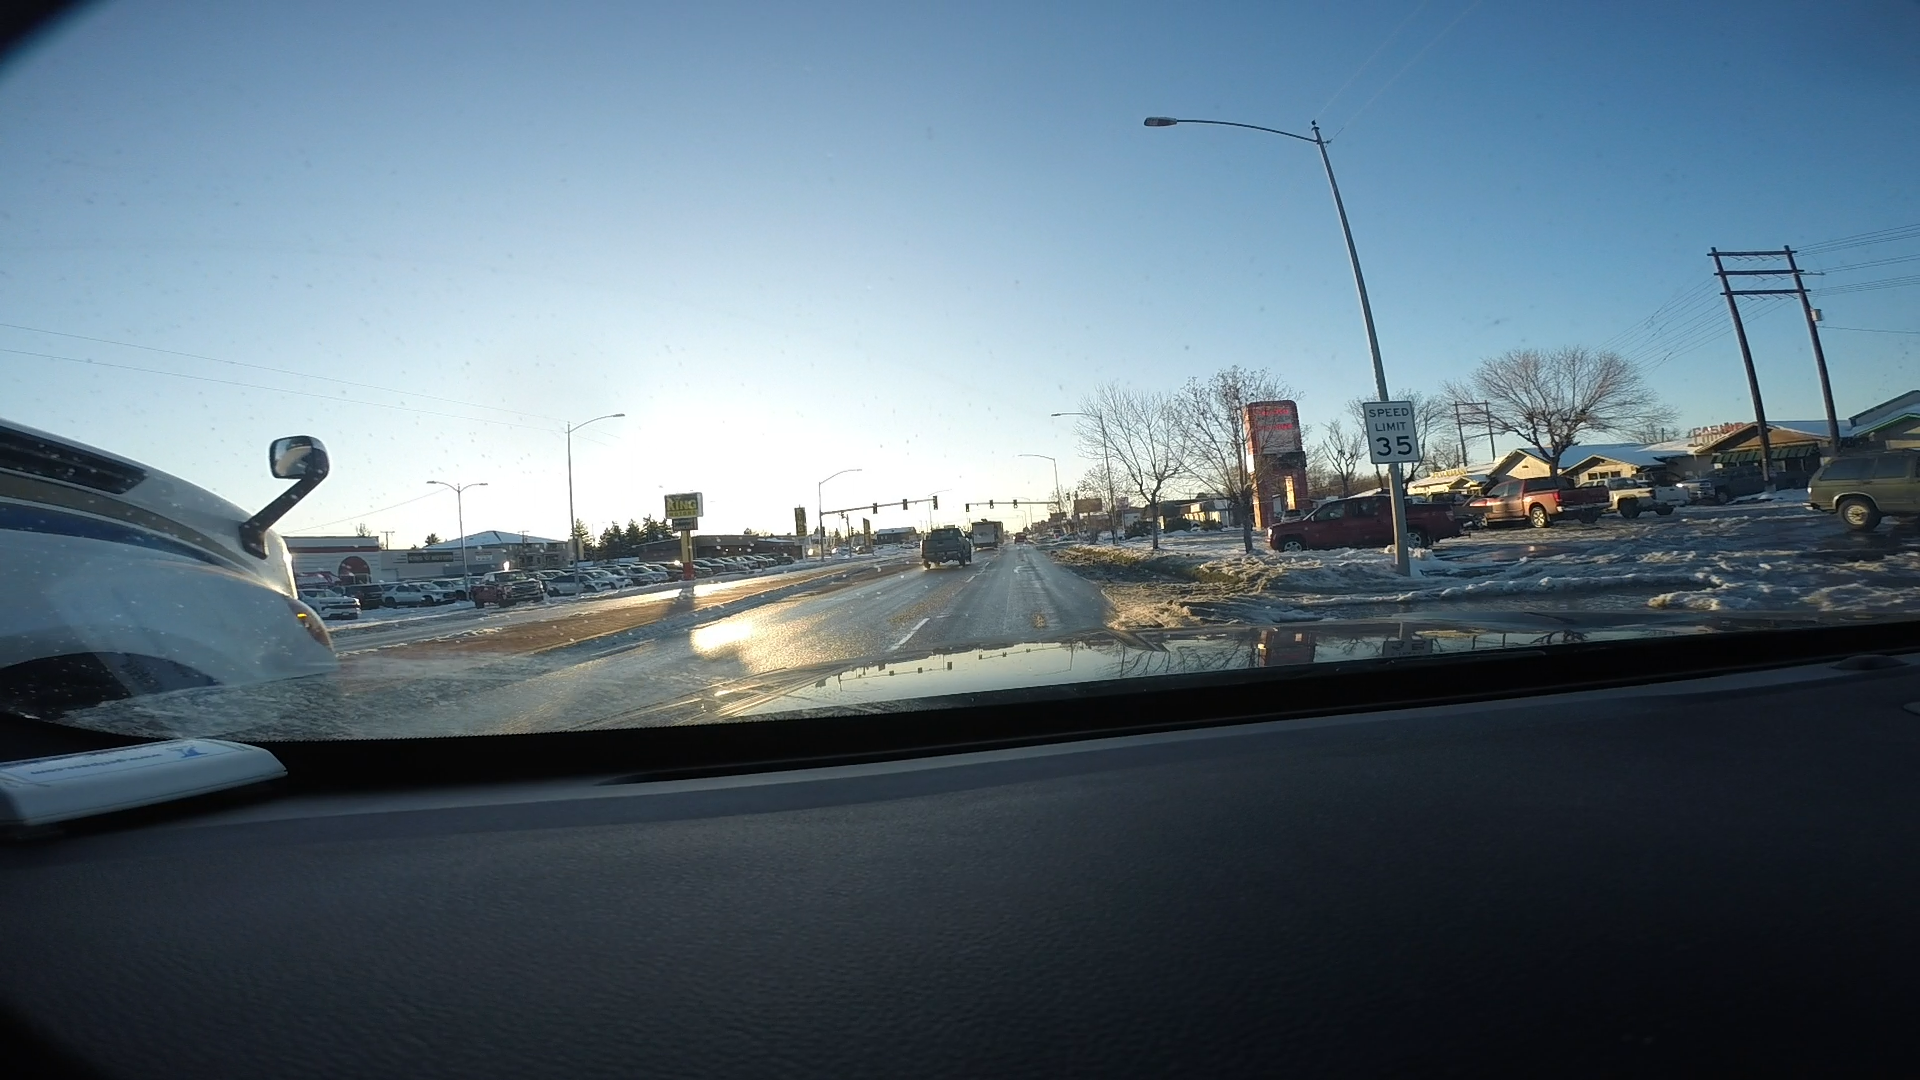
Speed limit sign label: mph35